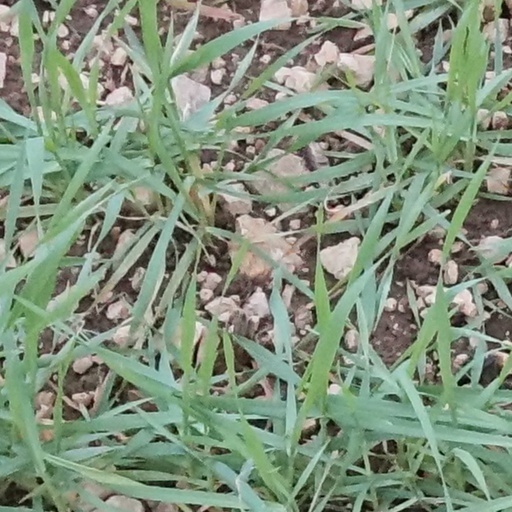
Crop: wheat